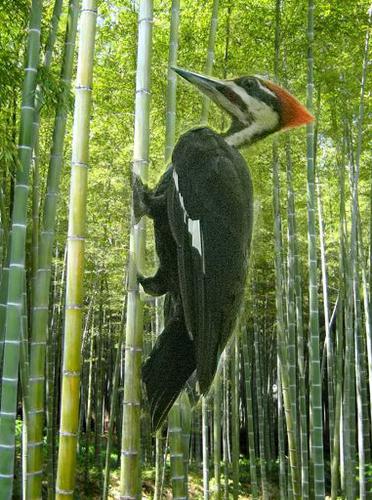
Bird species: Pileated_Woodpecker
Bird type: landbird
Background: land